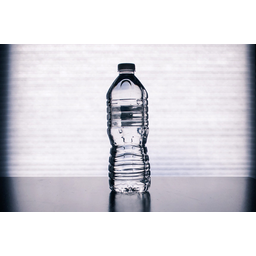
Label: plastic